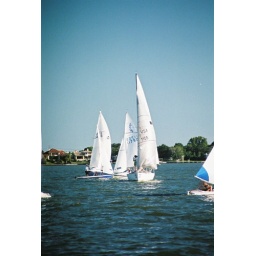
Clear Lake, Texas Wednesday sail boat races in 2006